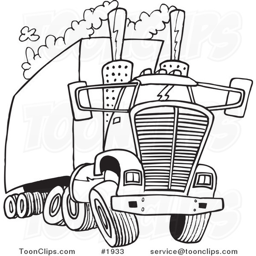
cartoon black and white line drawing of product category releasing a lot of exhaust